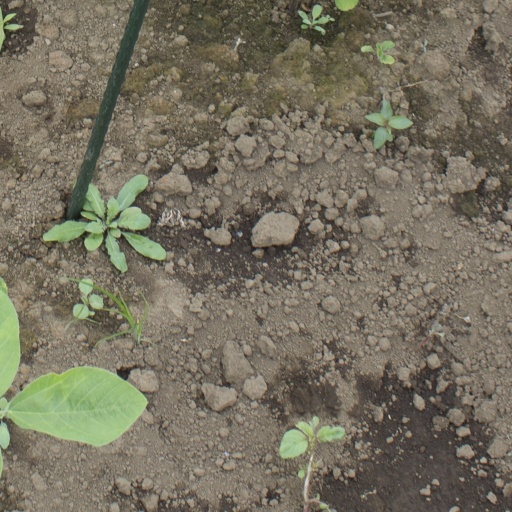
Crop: soybean